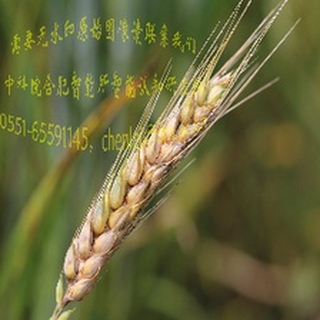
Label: wheat_fusarium_head_blight